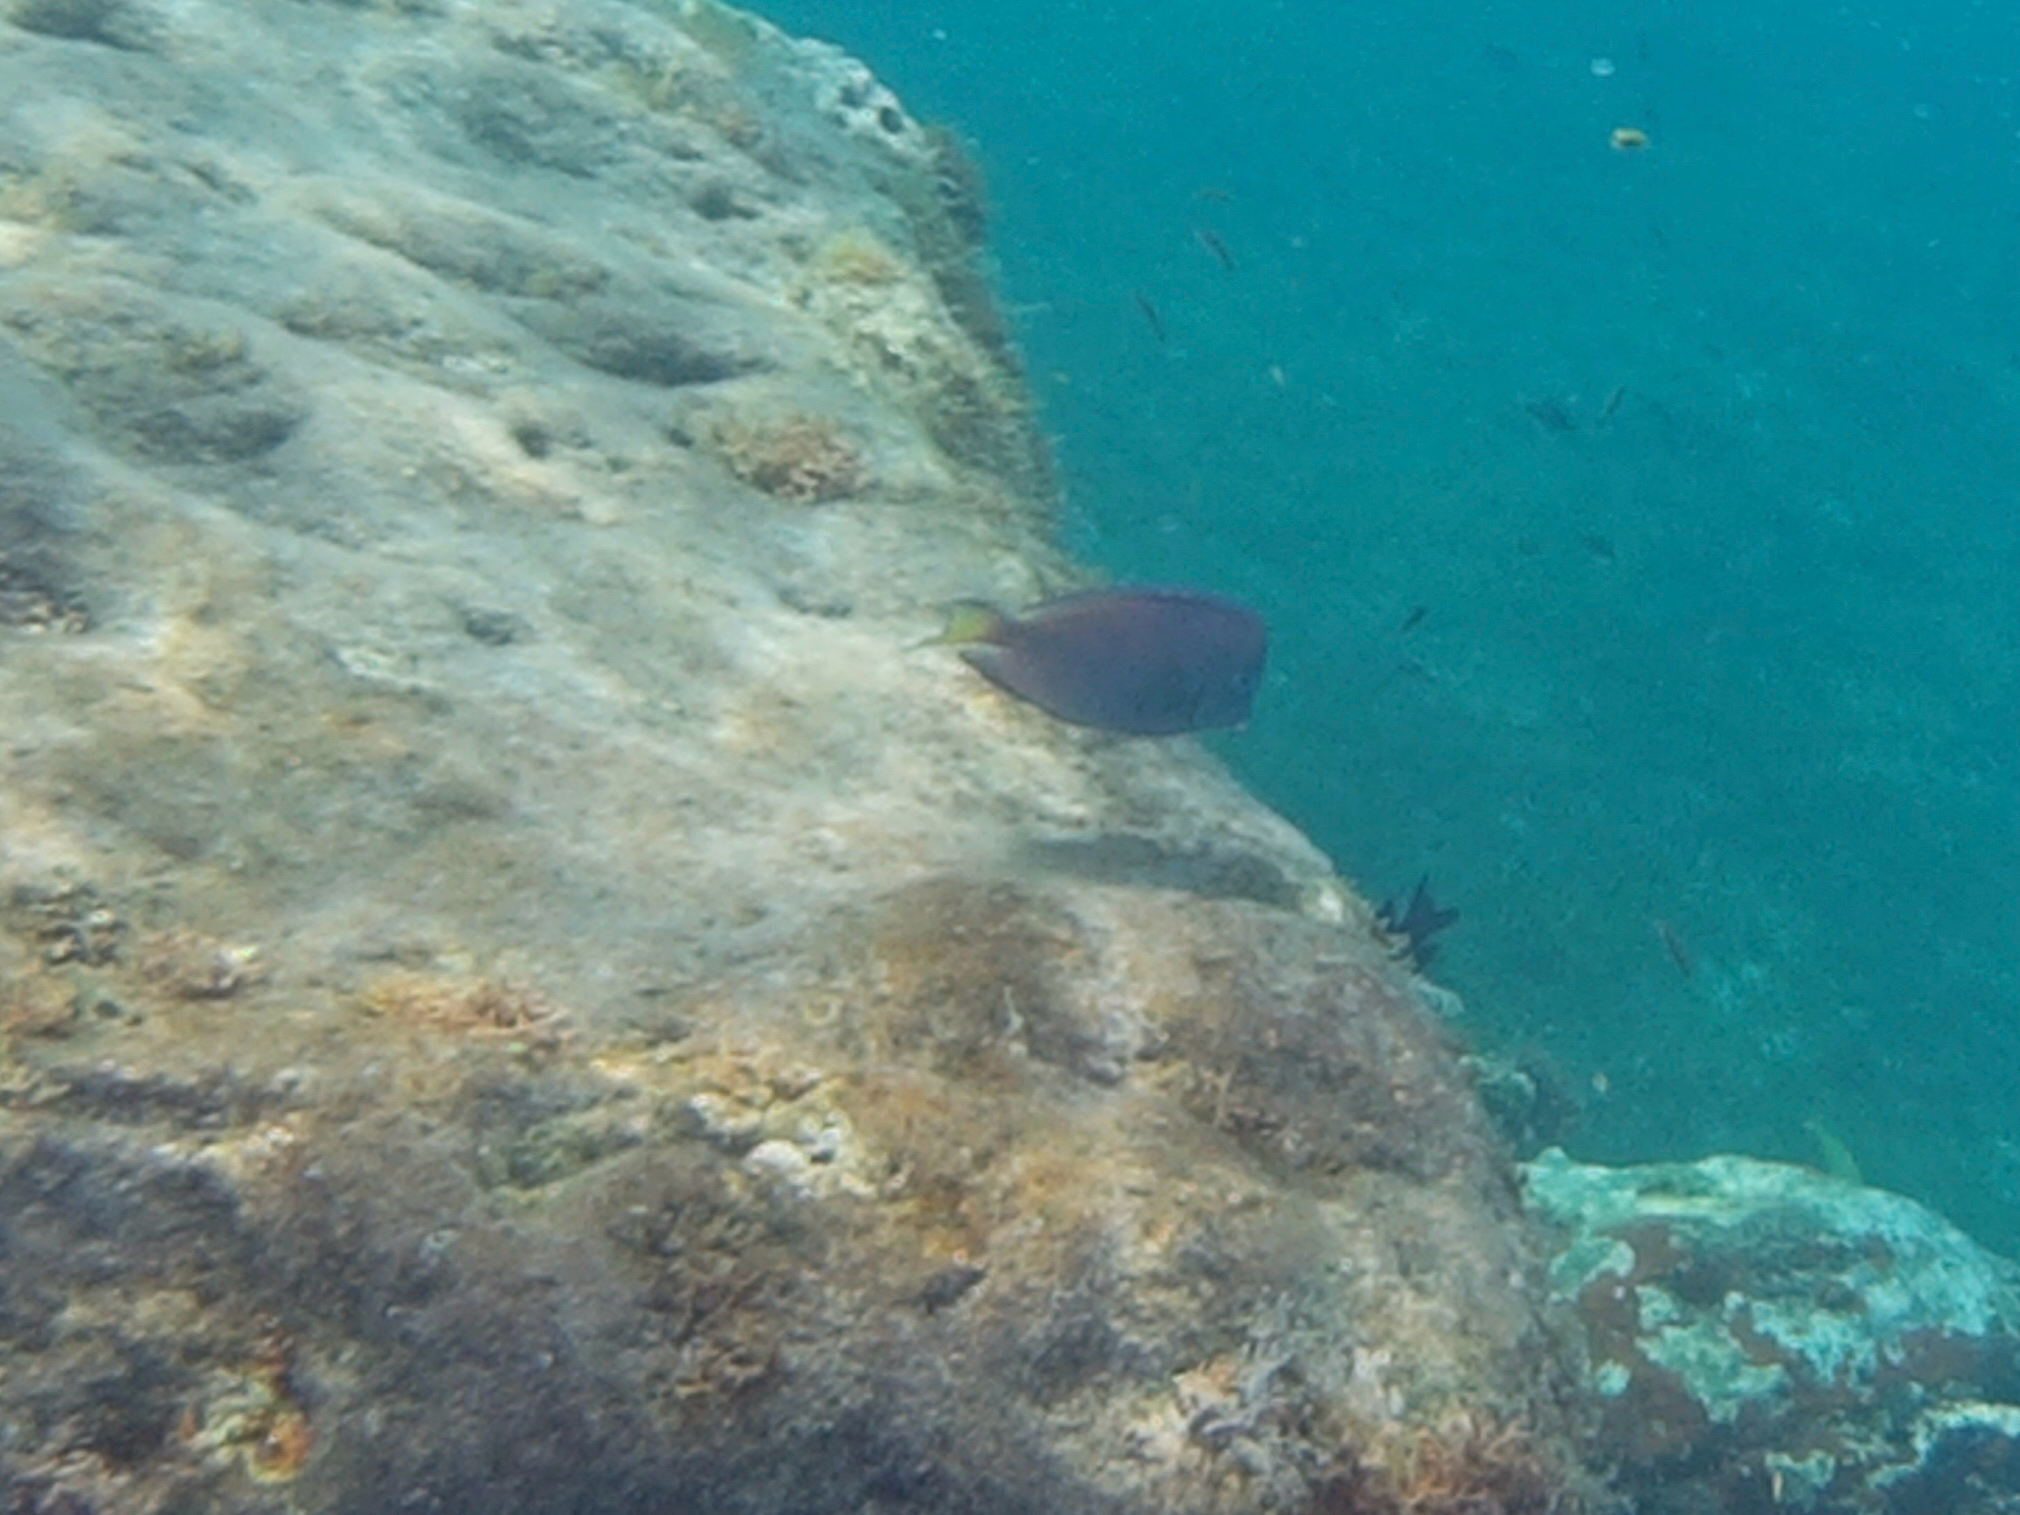
Acanthurus coeruleus (Atlantic Blue Tang)